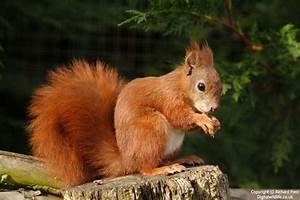
Label: squirrel